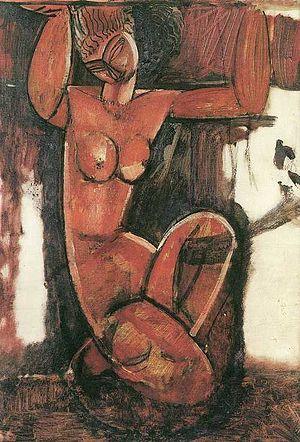
Amedeo Clemente Modigliani, né le 12 juillet 1884 à Livourne et mort le 24 janvier 1920 à Paris, est un peintre et sculpteur italien rattaché à l'École de Paris.